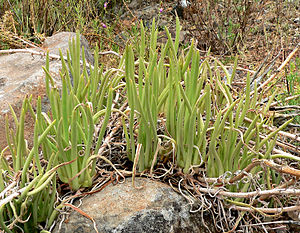
Stenurt (Dudleya)
Dudleya edulis
Stenurt (Dudleya) er en slægt med ca. 45 arter, som er udbredt i det sydvestlige Nordamerika. Det er sukkulente stauder med en grundstillet roset af tykke, grå eller grågrønne blade. Blomsterne bæres på høje stængler, som ender i en stor stand. Der er 5 af både bægerblade og kronblade, og de er sammenvoksede forneden. Der er fem støvfang og 10 støvdragere.